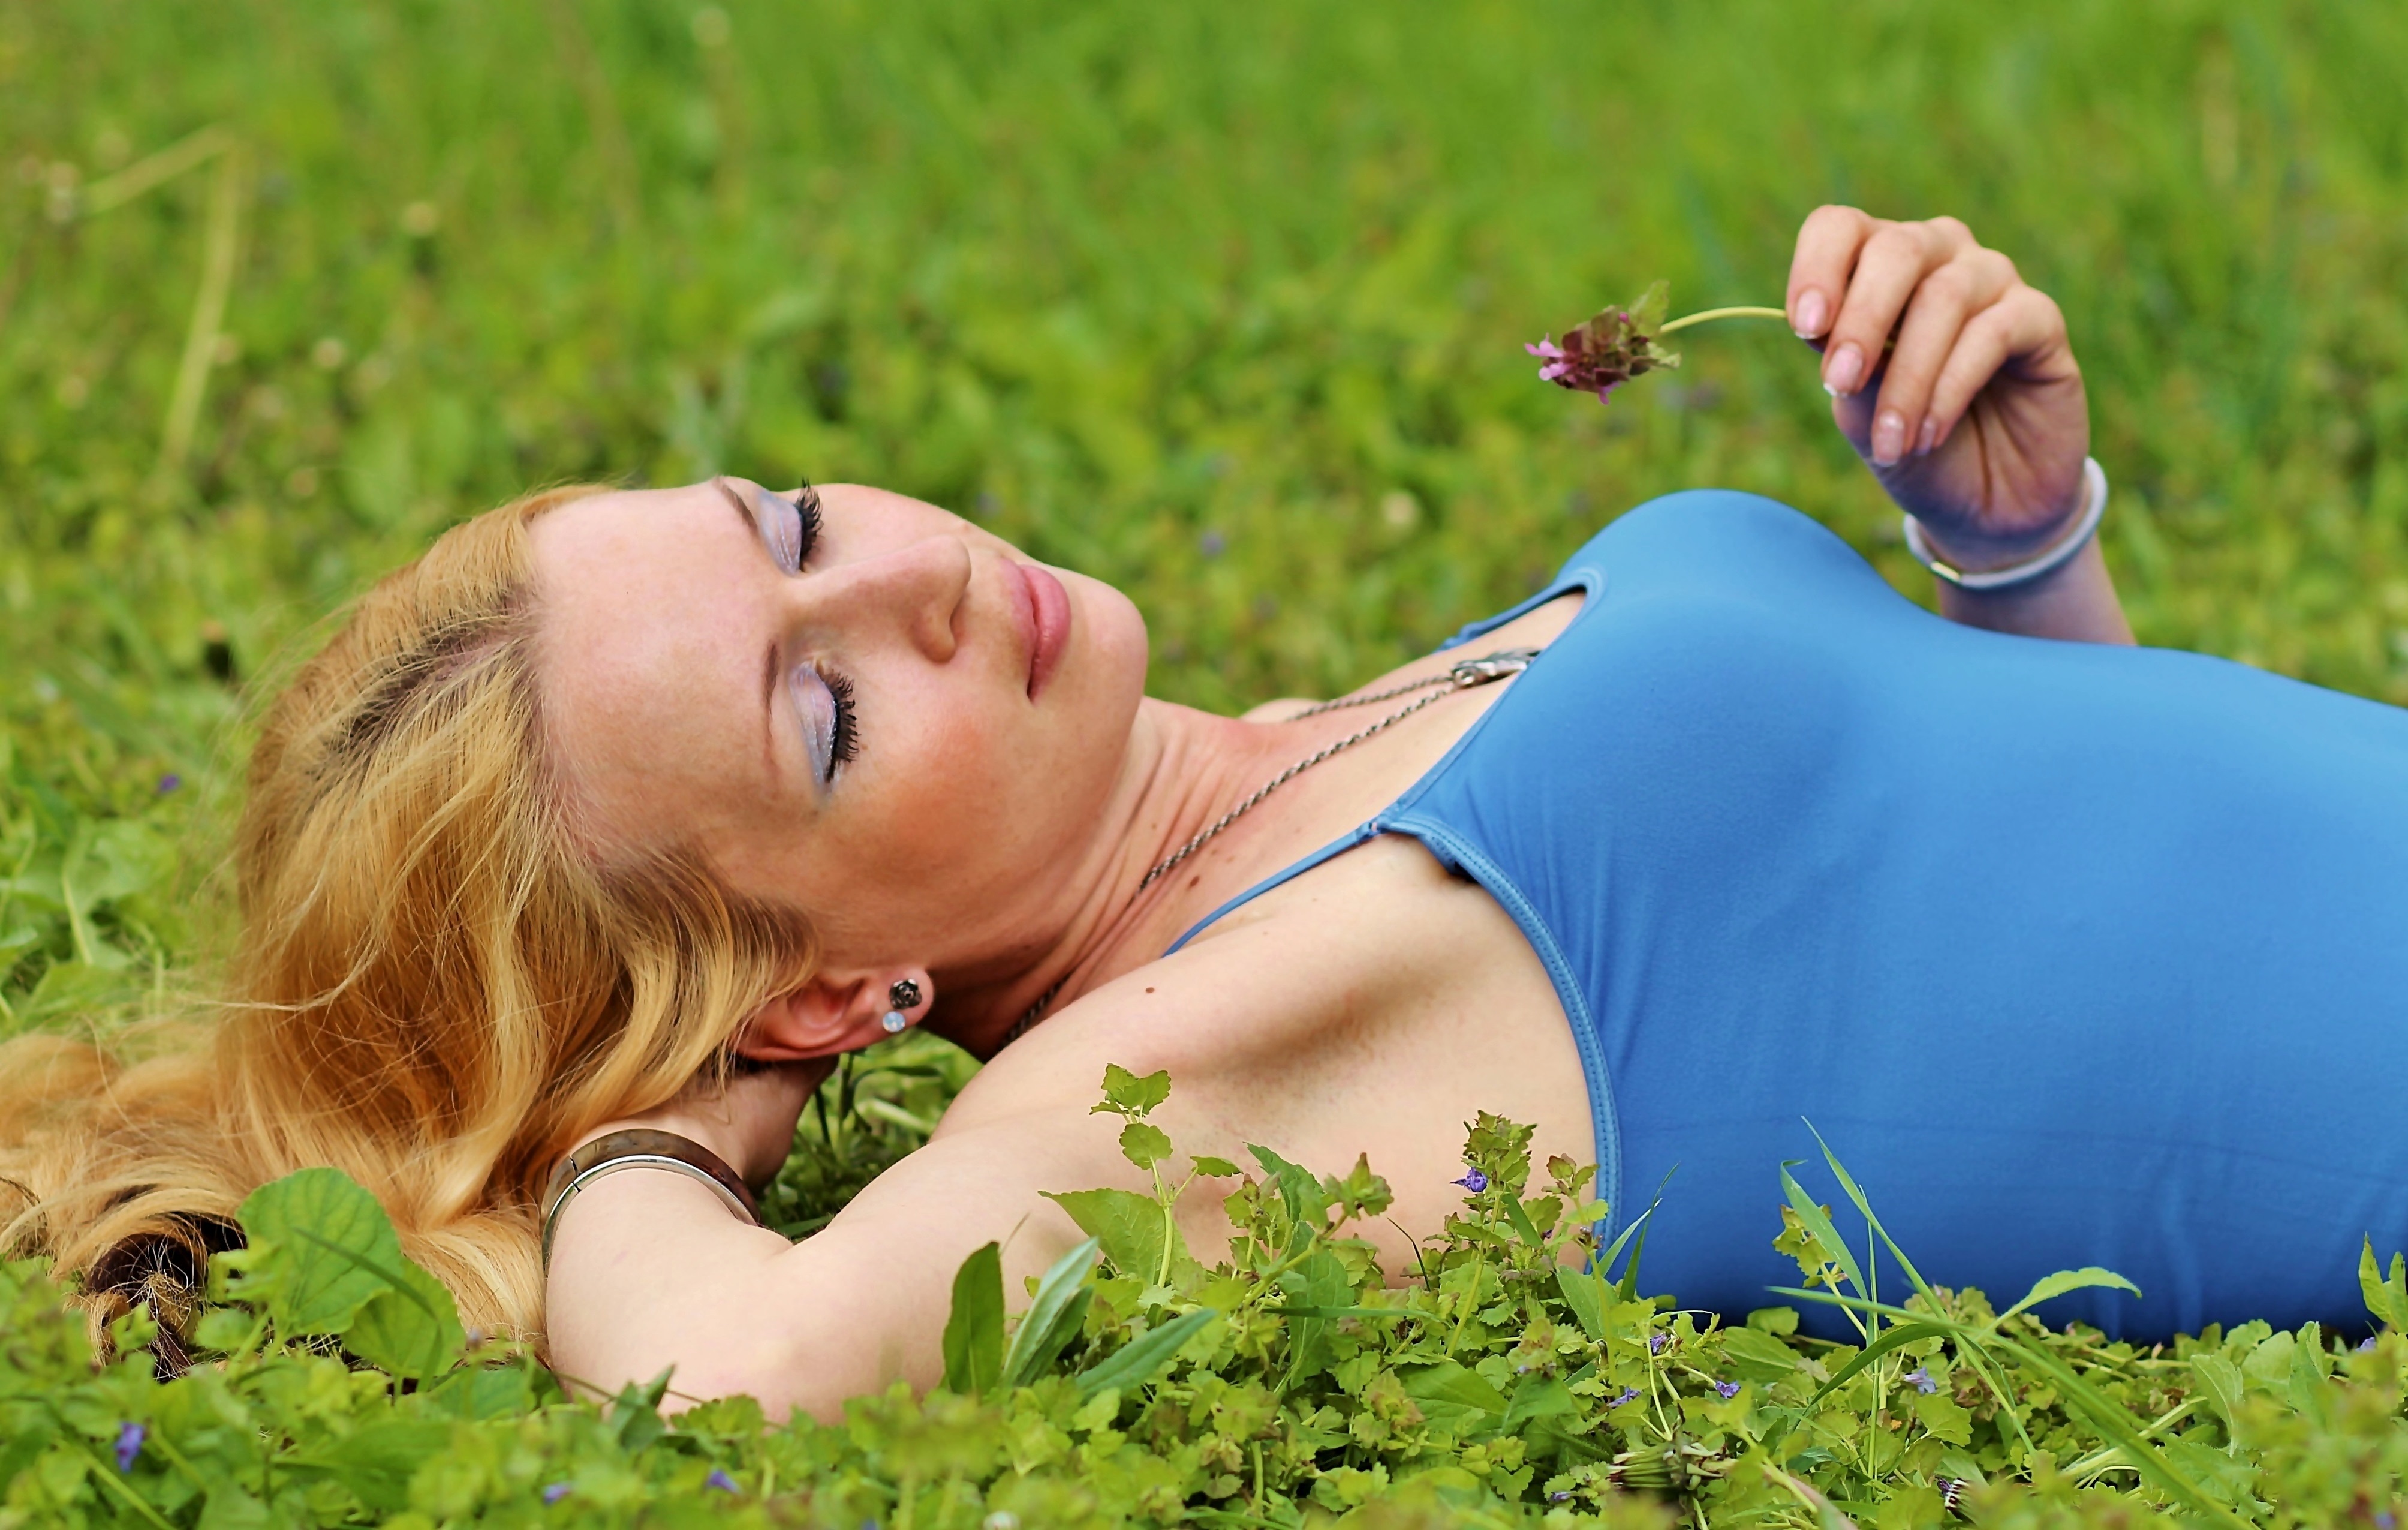
grass, person, lawn, meadow, play, spring, outdoors, dream, beauty, blond, lie, green grass, interaction, blonde woman, portrait photography